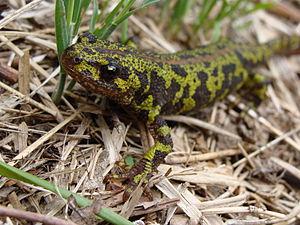
Triturus est un genre d'urodèles de la famille des Salamandridae.
Triturus marmoratus, le Triton marbré, est une espèce d'urodèles de la famille des Salamandridae.